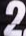
Number: 2